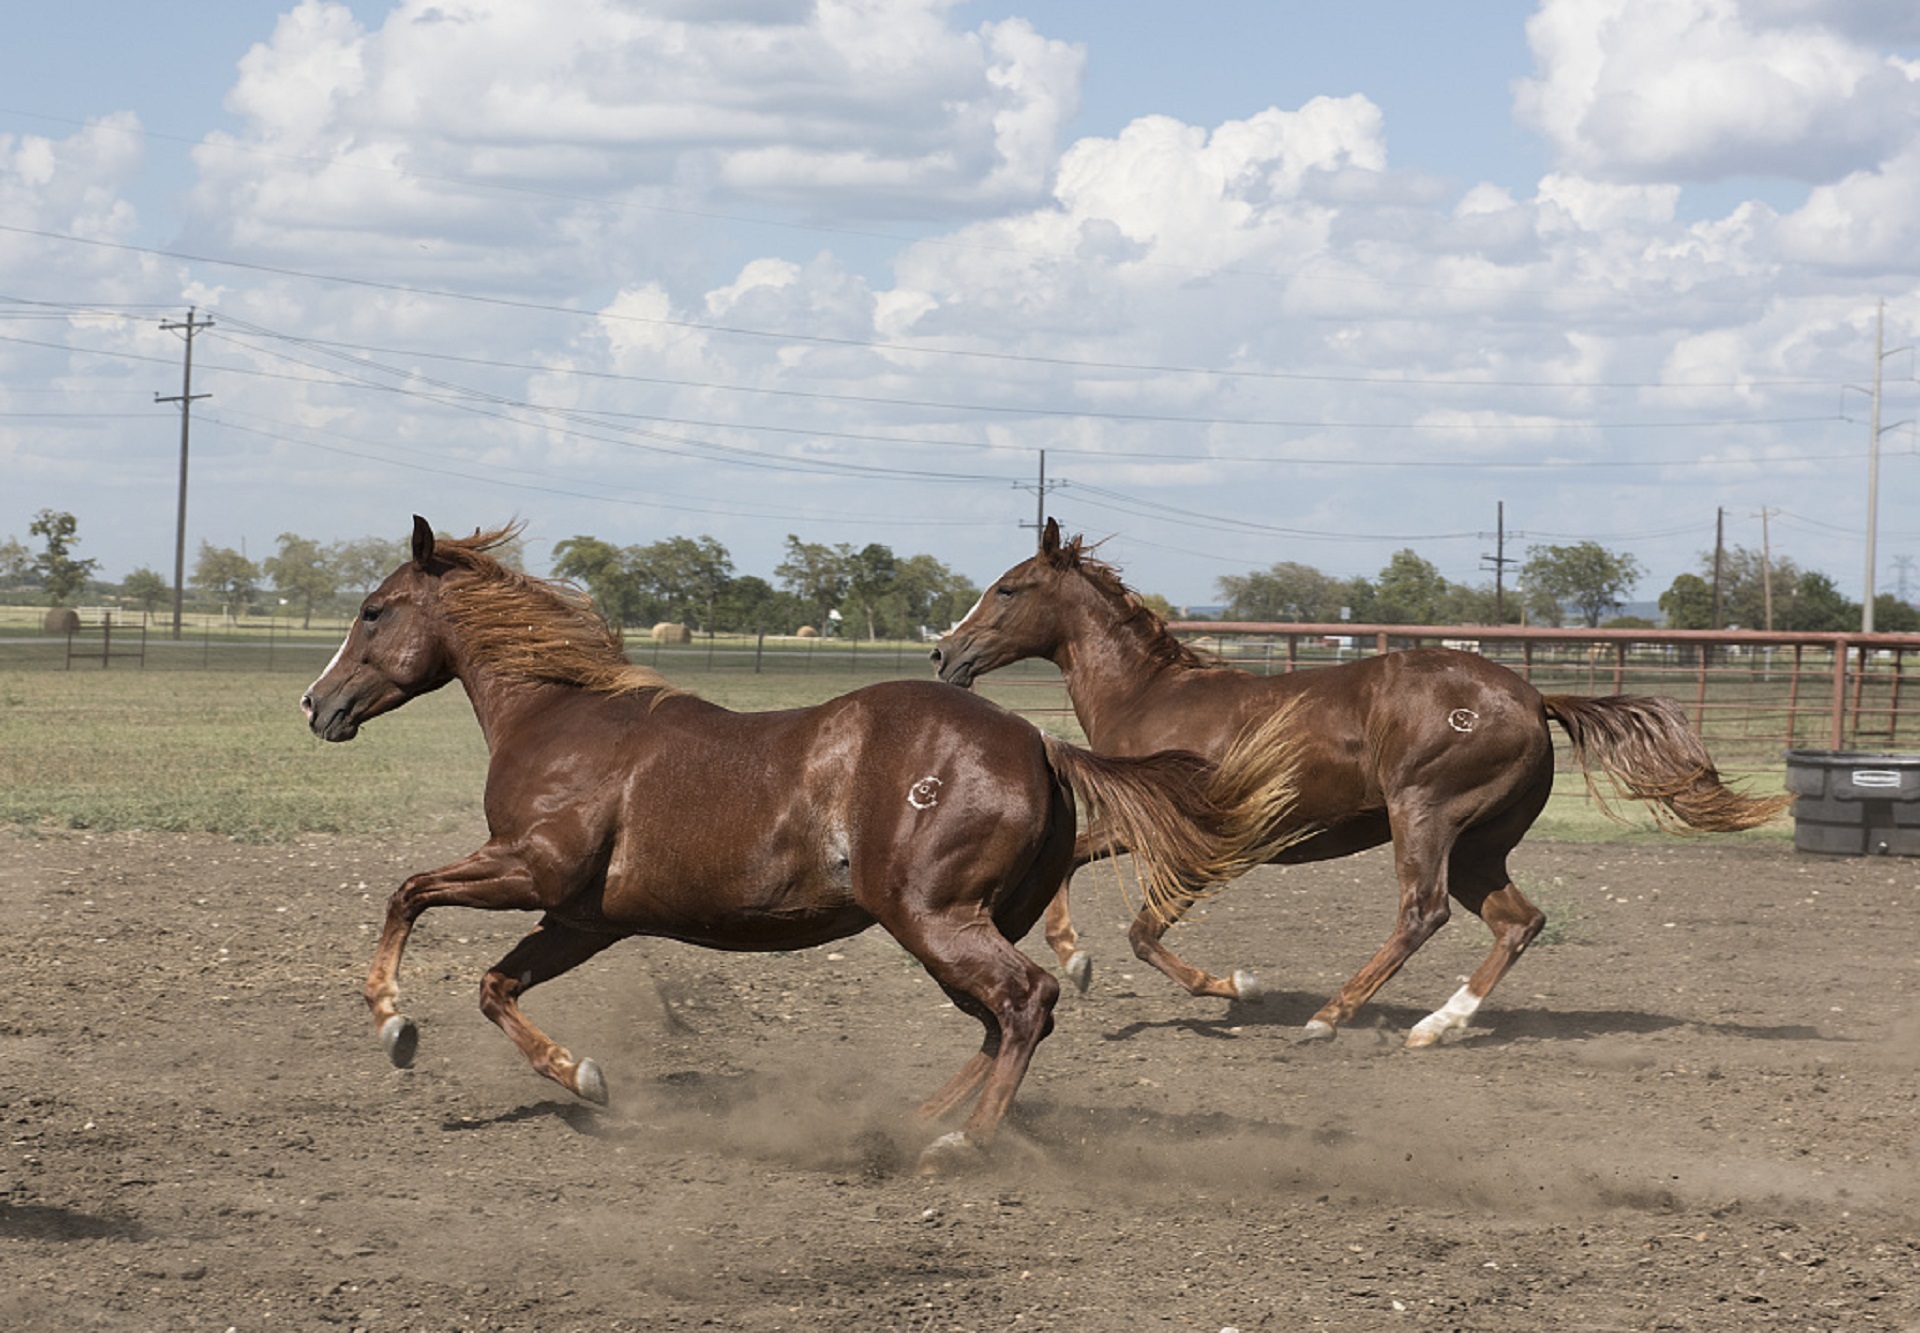
running, rural, portrait, ranch, horse, usa, mammal, stallion, mane, equine, outdoors, horses, animals, mare, texas, foal, venus, colt, western riding, pack animal, horse like mammal, mustang horse, horse harness, quarter horses